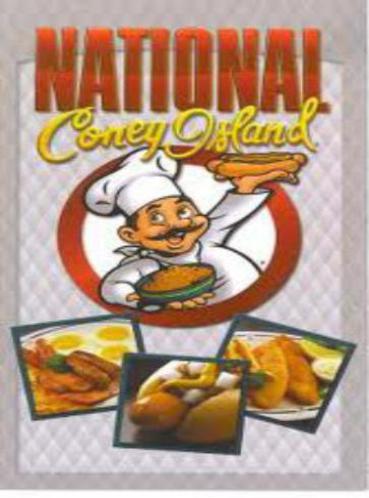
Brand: national coney island
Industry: Food